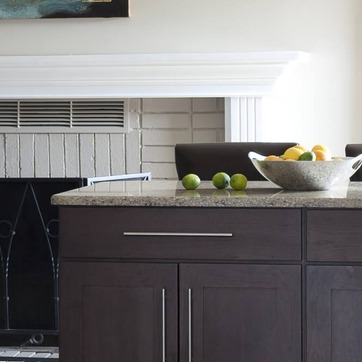
Material: food